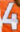
Number: 4